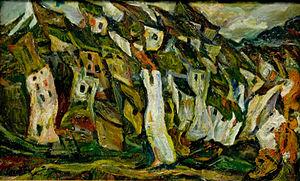
Chaïm Soutine (1893–1943), ""Les Maisons"", huile sur toile, 1921, Musée de l'Orangerie, Paris"